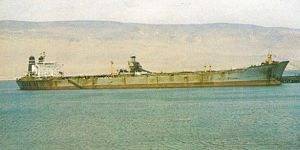
Ica (region) / Geografi
Strand og havn i San Nicolás, Marcona.
Ica er en region i det sydvestlige Peru og grænser til Stillehavet mod vest, Lima-regionen mod nord, Huancavelica og Ayacucho mod øst og Arequipa mod syd. Hovedbyen hedder også Ica.